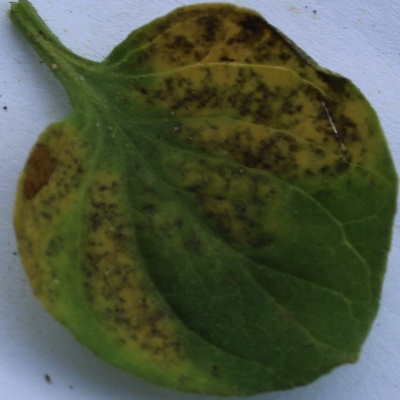
Crop: Tomato
Condition: septoria leaf spot